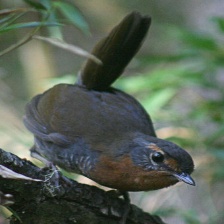
Species: CHUCAO TAPACULO
Scientific name: SCELORCHILUS RUBECULA